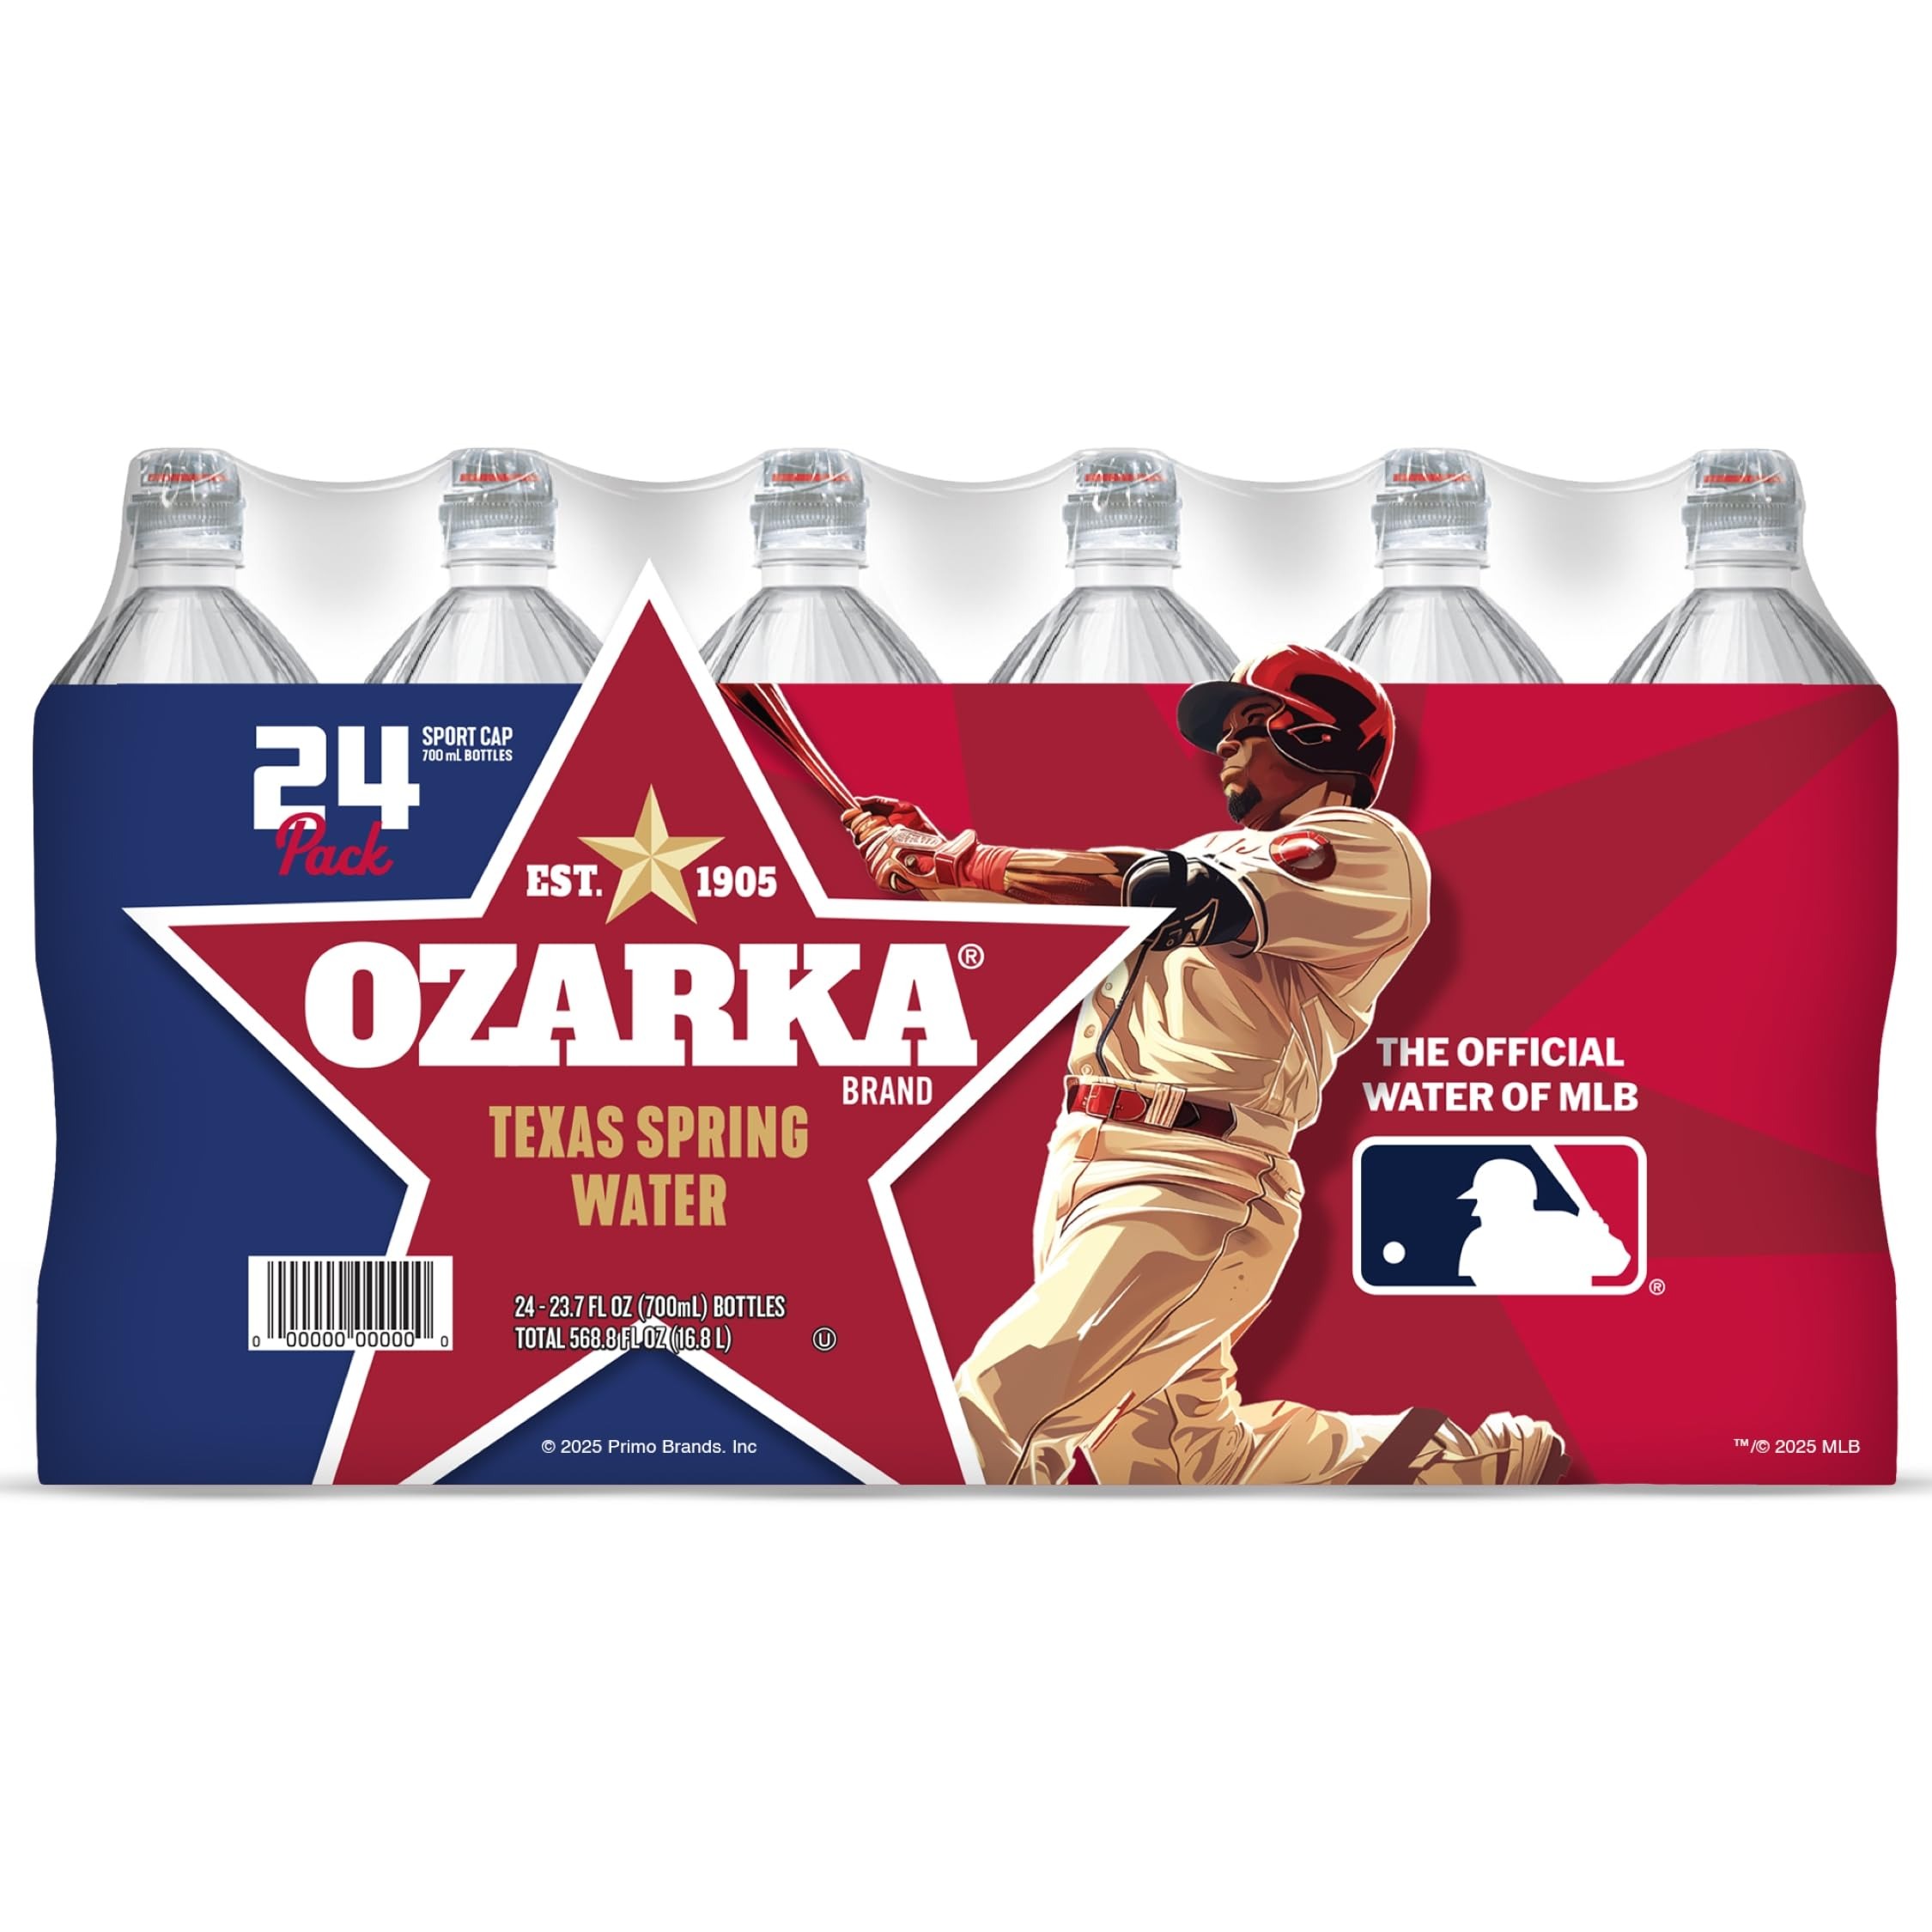
Item Name: Natural Spring Water, 24 count
Bullet Point 1: 100% Natural spring water: zero calories, no sweeteners and no artificial colors or flavors
Bullet Point 2: Contains naturally balanced minerals for a pure, crisp and refreshing taste
Bullet Point 3: Every bottle is 100% recyclable (excluding label and cap)
Bullet Point 4: Water source information may vary depending on bottling facility location. Applicable bottle deposits and/or sales tax may apply.
Value: 23.7
Unit: Fl Oz

Price: 28.27